The Agit

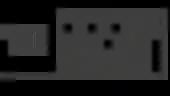

The Agit (stylized as THE AGIT) is a concert series brand by SM Entertainment. It is held in SMTOWN Theatre located in Samseong-dong, Coex Artium in Seoul, South Korea.